Turnersuchus

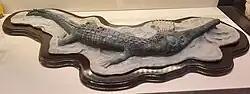
Model of "T. hingleyae", and an ammonite, on display at the Lyme Regis Museum

Although the skull is primarily known from elements of the braincase, the fragmentary remains of the mandible show that "Turnersuchus" had rather narrow jaws. However, the authors note that the basioccipital tubera, which are typically associated with elongation of the jaws and longirostrine skull morphology, are only poorly developed. They subsequently suggest that although narrow, the jaws of "Turnersuchus" may not have been as long as in some of the more derived thalattosuchians.